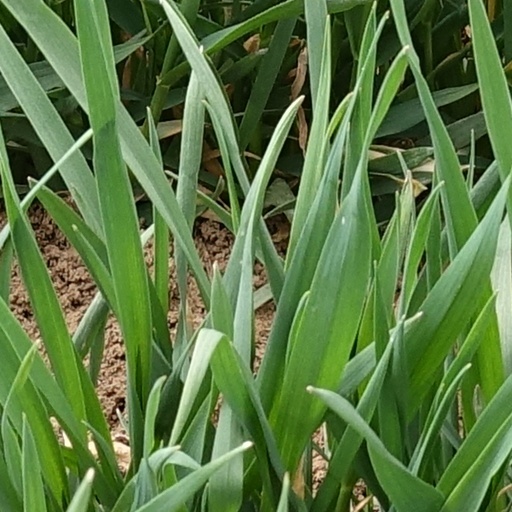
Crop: wheat